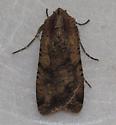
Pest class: cutworms